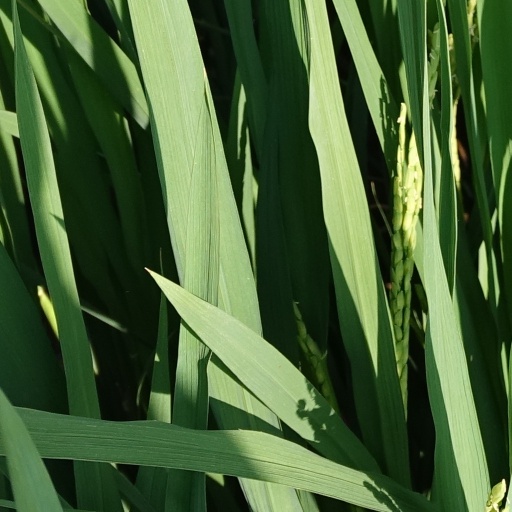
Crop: rice